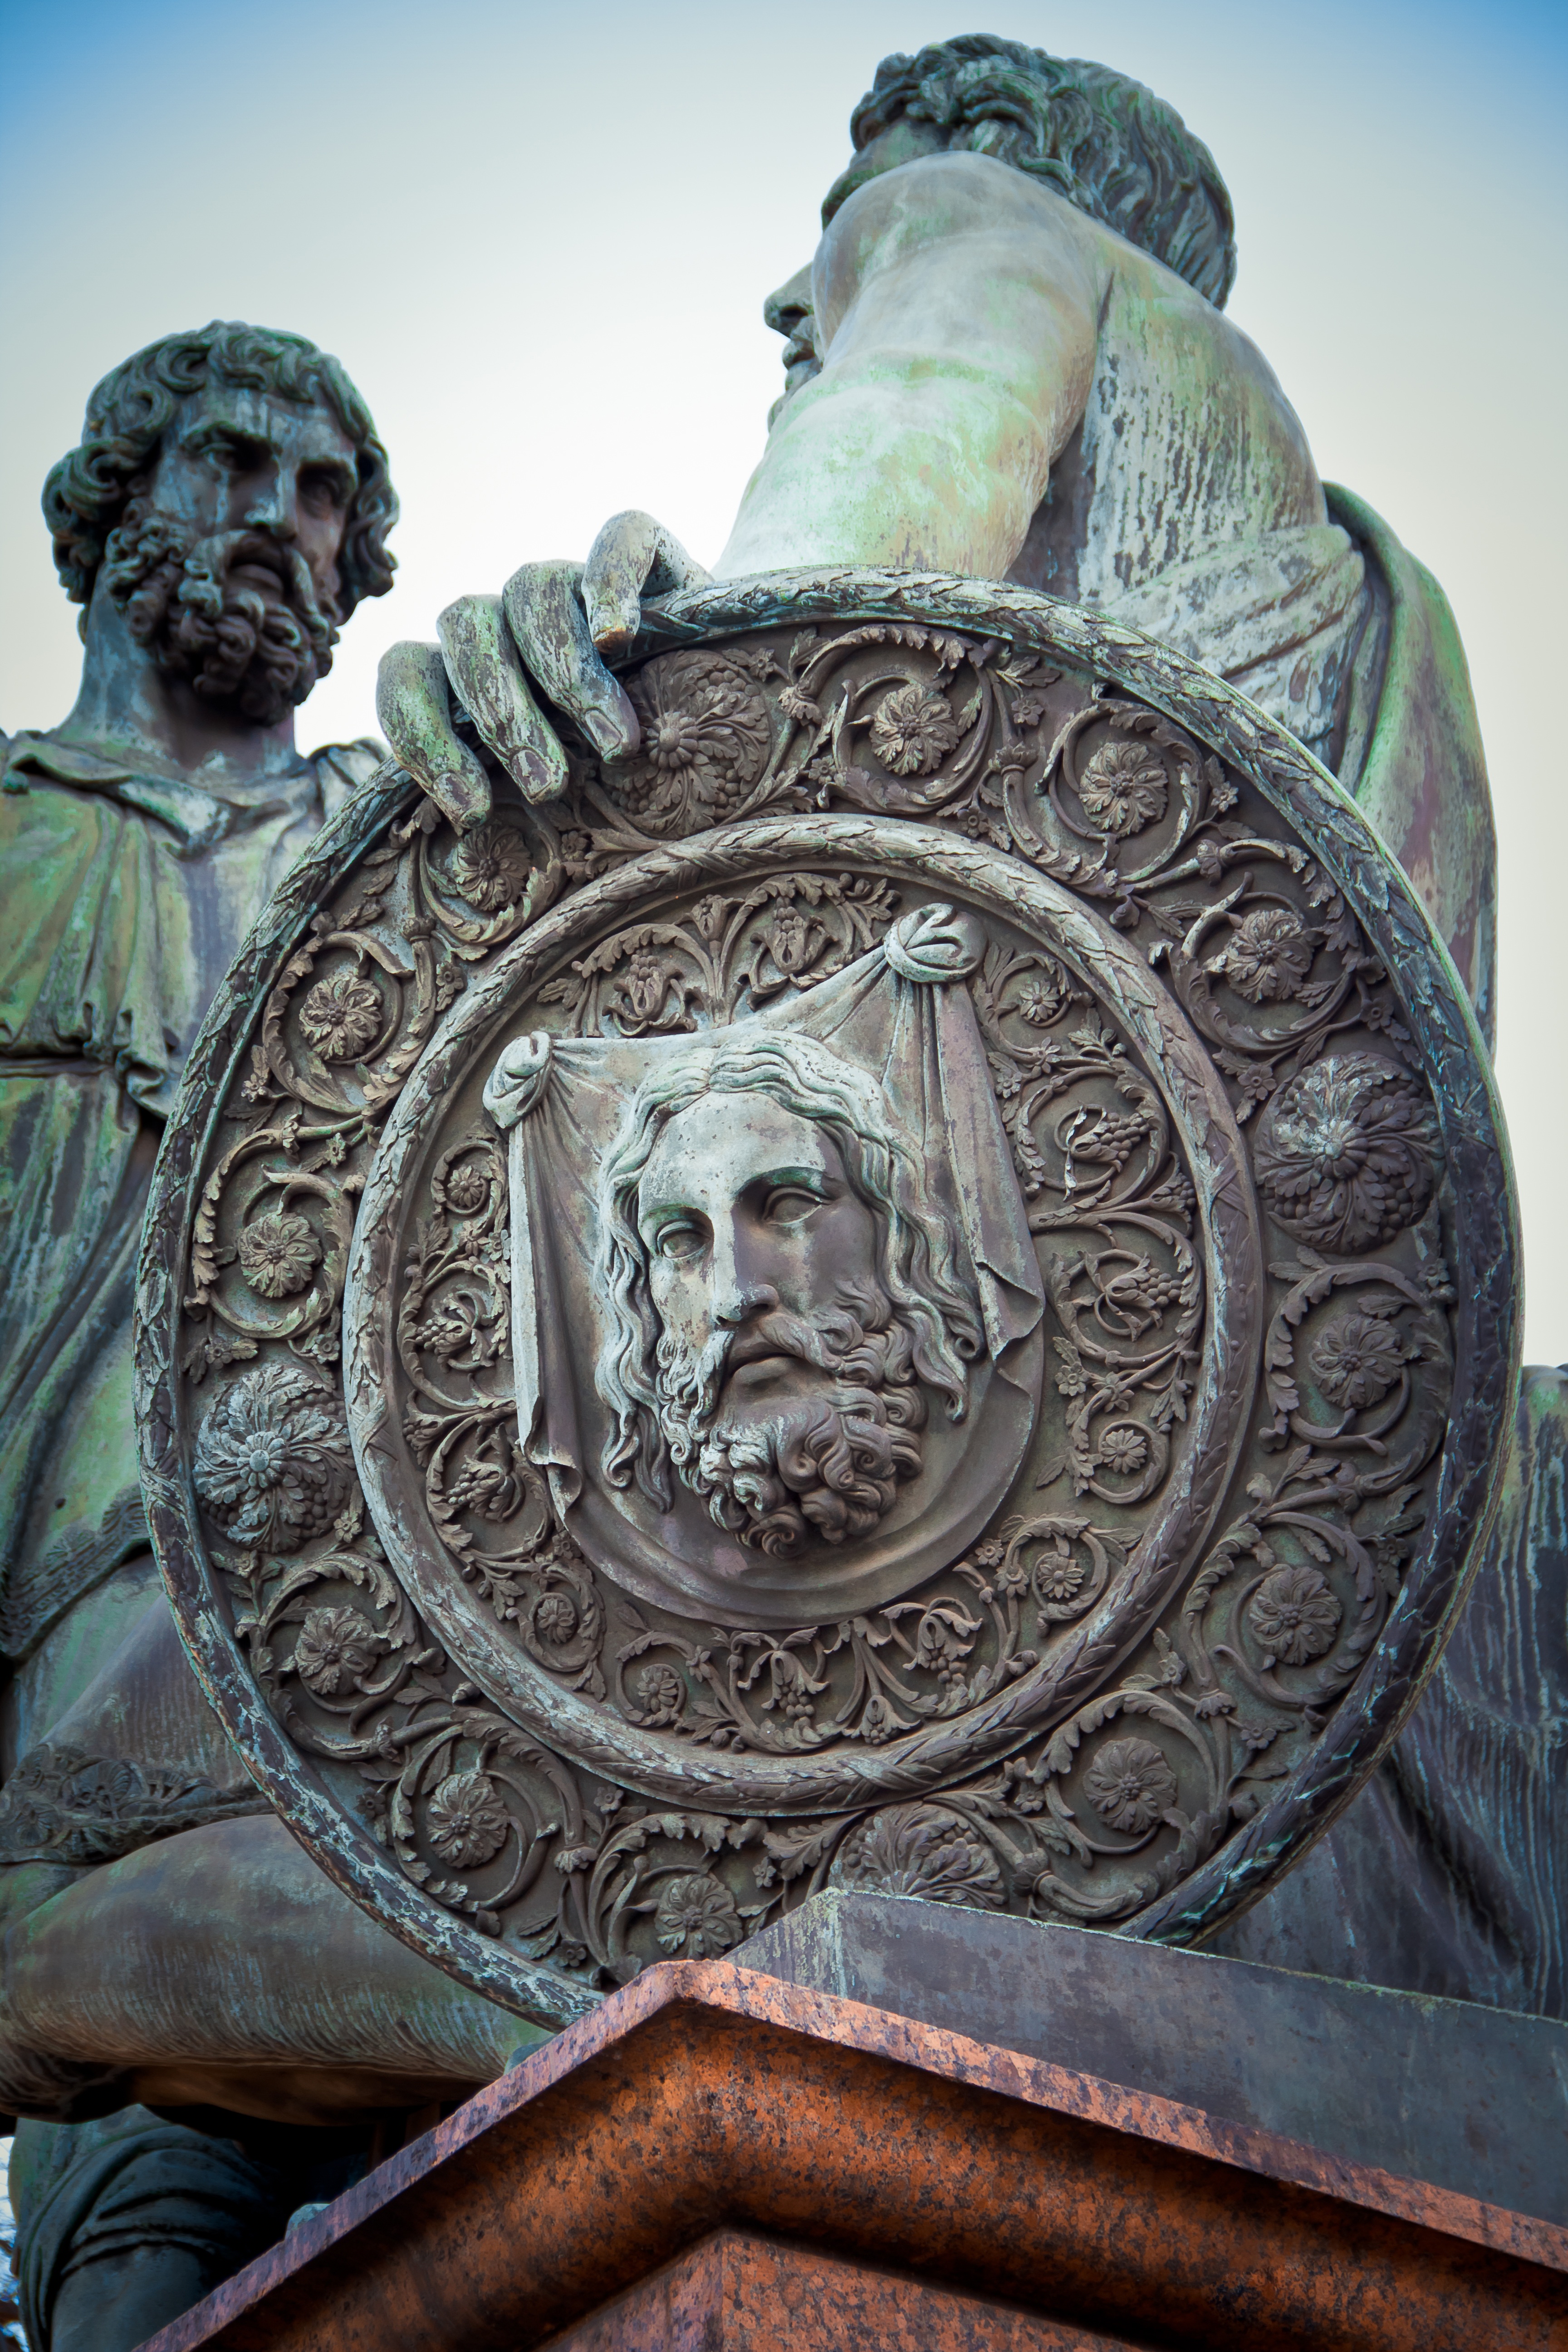
monument, travel, statue, tourism, sculpture, art, history, moscow, famous, carving, russia, relief, red square, ancient history